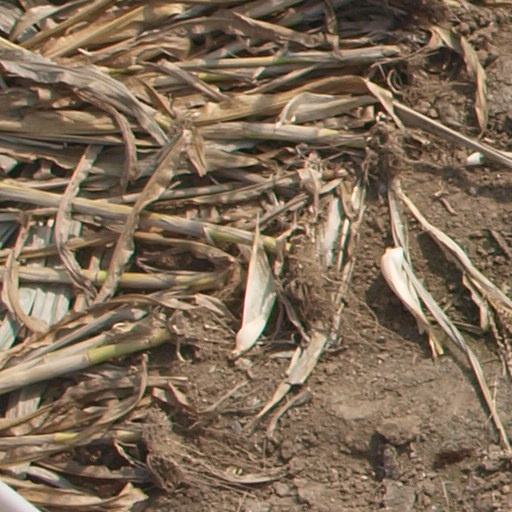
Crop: maize; corn